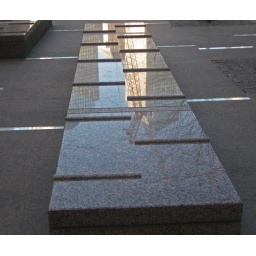
Look down while I was walking to the train this reflection in a granite seat caught my eye.